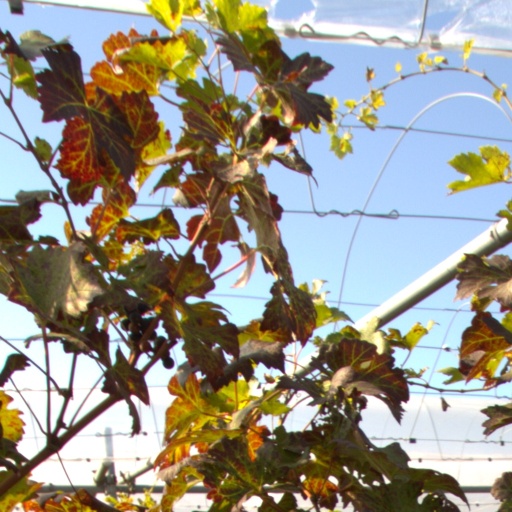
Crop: grape